Murder of Julia Martha Thomas

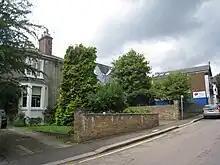
View of buildings in Park Road, Richmond, associated with the murder of Julia Martha Thomas. ("Left": the former Mayfield Cottages, where the murder took place; "centre behind trees", the house of the naturalist Sir David Attenborough; "right", the former "Hole in the Wall" pub, where Thomas's skull was discovered on 22 October 2010)

Exacerbating the crime in the minds of many Victorians was how Webster violated the expected norms of femininity by the standards of the Victorian era. Victorian ideals saw women as moral, passive and physically weak or restrained. Webster was seen as quite the opposite and was described in lurid ways that emphasised her lack of femininity. Elliott O'Donnell, writing in his introduction to the trial transcript, described Webster as "not merely savage, savage and shocking... but the grimmest of grim personalities, a character so uniquely sinister and barbaric as to be hardly human." The newspapers described her as "gaunt, repellent, and trampish-looking", though the reporter for "The Penny Illustrated Paper and Illustrated Times" commented that she was "not so ill-favoured as she has been described".